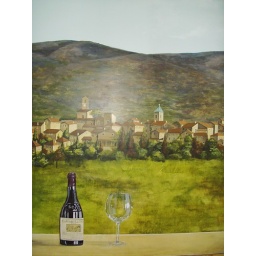
Detail of wine bottle and glass against painted landscape